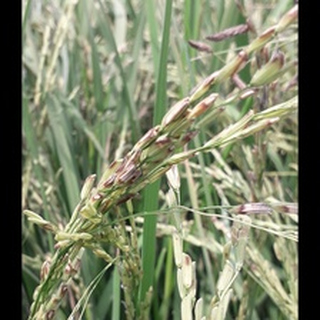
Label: diseased_rice